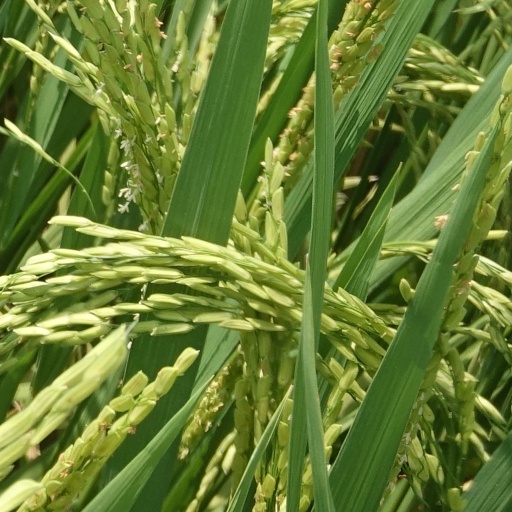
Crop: rice